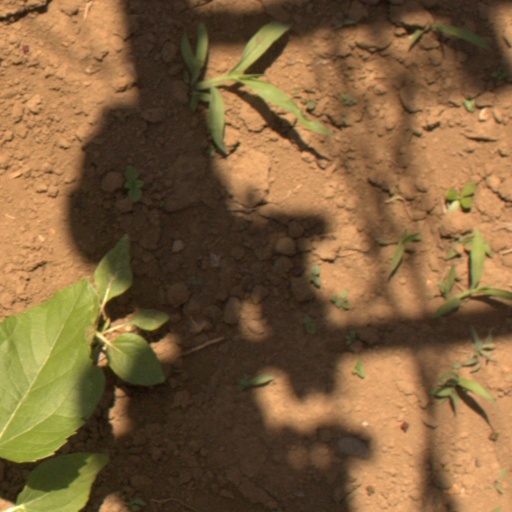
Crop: Jerusalem artichoke